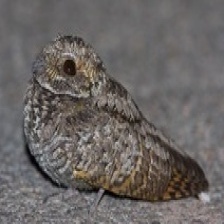
Species: COMMON POORWILL
Scientific name: PHALAENOPTILUS NUTTALLII